Leverett Saltonstall II

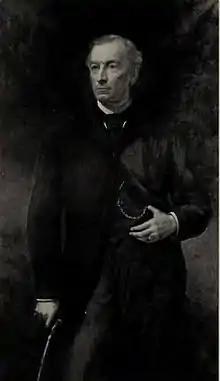
"Portrait of Saltonstall by Daniel Huntington"

Leverett Saltonstall (March 16, 1825 – April 16, 1895) was an American political figure who served as Collector of Customs for the Port of Boston.